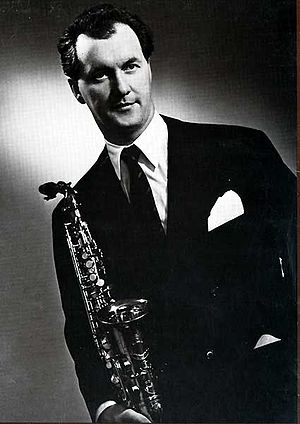
Arne Domnérus
Sven Arne Domnérus var en svensk jazzmusiker, der især er kendt som altsaxofonist og klarinetist.